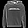
Label: Pullover